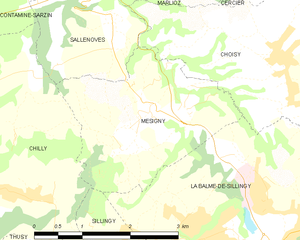
Carte des communes françaises Mésigny